Anitta Müller-Cohen

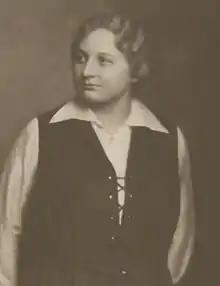
Anitta Müller-Cohen

Anitta Müller-Cohen born Rosenzweig (1890–1962) was an Austrian-born Jewish woman who emigrated to Tel Aviv, Mandatory Palestine, in 1935. In Austria, she was a prominent social worker, politician and writer who became increasingly interested in Zionism. One of the leading members of Vienna's Jewish National Party, she organized and actively contributed to the First World Congress of Jewish Women which was held in Vienna in May 1923. At the American Jewish Congress in Chicago in 1925, she addressed the opening session. After emigrating to Palestine in 1935, she became a member of the Mizrahi Women's Organization, founded the Women's Social Service, and continued her welfare work which was mainly concerned with children and immigrants.